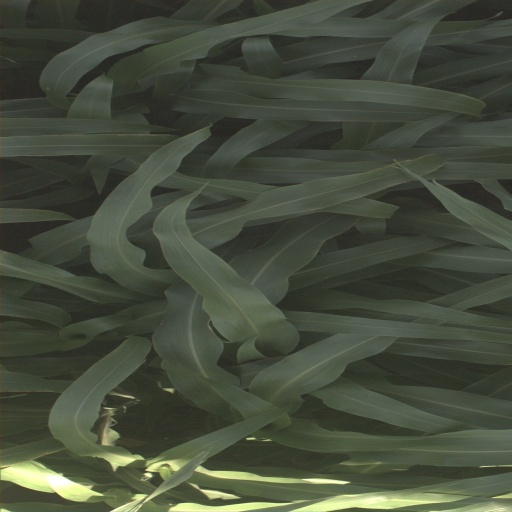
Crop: sorghum